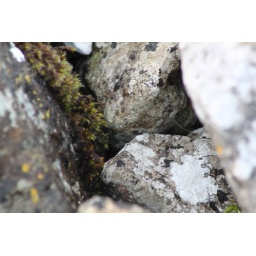
Nooks and crannies in dry stone wall